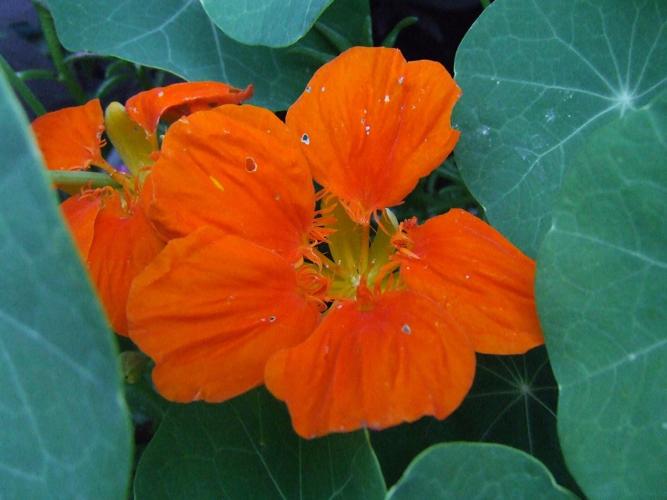
Label: watercress